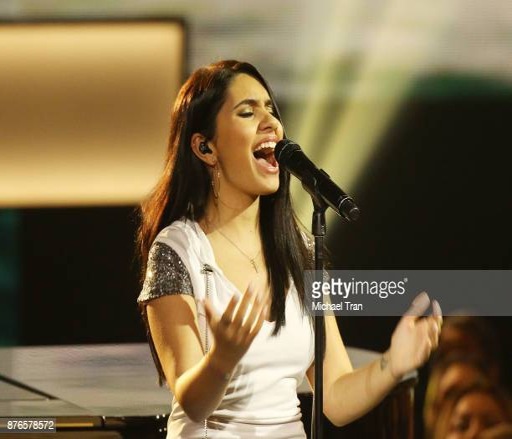
composer performs onstage during awards held